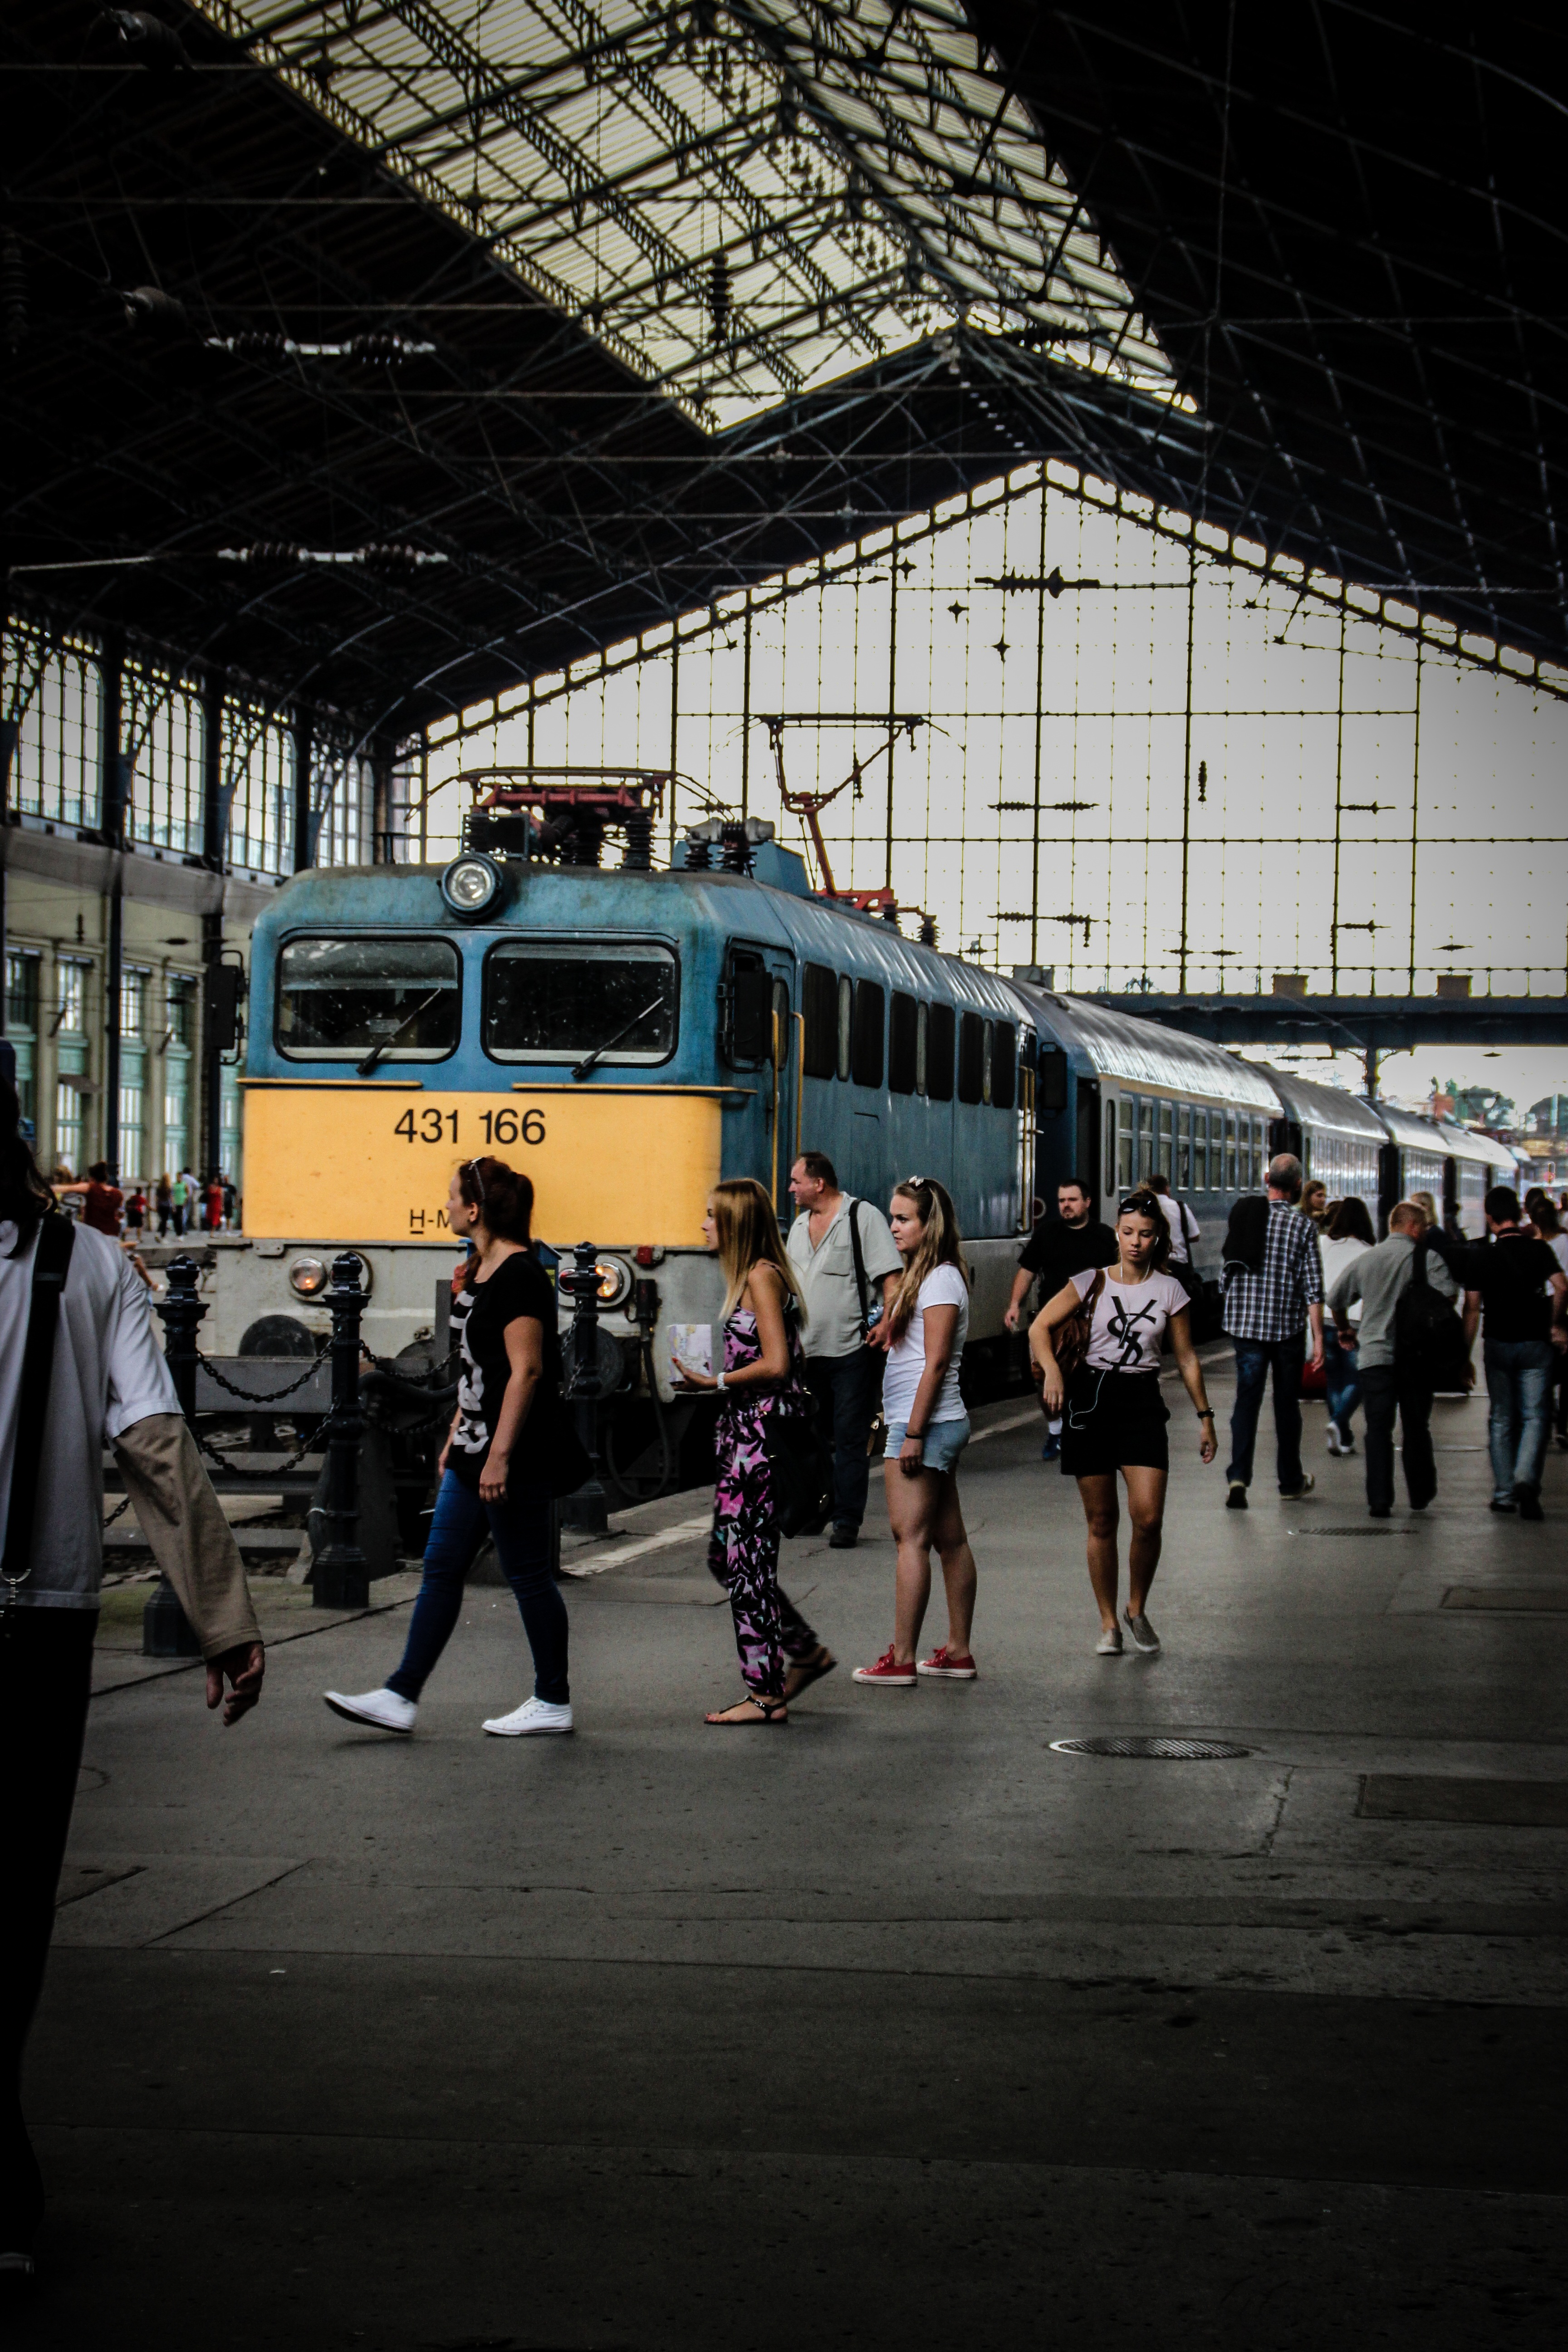
work, architecture, structure, people, white, street, controller, building, train, crowd, summer, travel, transport, waiting, green, red, vehicle, color, macro, station, yellow, trip, public transport, colors, departure, locomotive, arrival, passengers, infrastructure, rails, report, danger, memories, hungary, control, nero, railway station, central station, carrozza, destination, departures, arrivals, tickets, ticket, conductor, mechanics, trumpets, carriages, station chief, amici, urban area, railway lines, traffic lights for trains